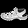
Label: Sandal